Quercus stellata

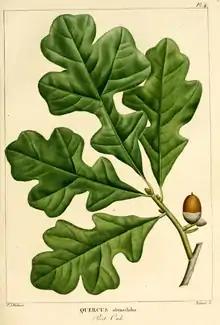
1812 illustration

Post oak is a relatively small tree, typically tall and trunk in diameter, though occasional specimens reach tall and in diameter. The leaves have a very distinctive shape, with three perpendicular terminal lobes, shaped much like a Maltese cross. They are leathery, and tomentose (densely short-hairy) beneath. The branching pattern of this tree often gives it a rugged appearance. The acorns are long, and are mature in their first summer.